New York State Route 23

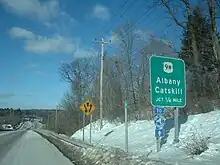
Approaching US 9W on NY 23 near Catskill

Elevation drops slightly upon reaching the hamlet of Grand Gorge within the town of Roxbury, located just above a small pond alongside NY 30 that gives rise to the Delaware's East Branch. NY 23 intersects NY 30 in the hamlet's center before making a sharp bend to the south as it approaches the Schoharie Reservoir, located southeast of Grand Gorge. The route passes by the reservoir's southern tip before it enters Greene County and the town of Prattsville. Just inside the county, a bridge carries the highway over Schoharie Creek and into the next community, the hamlet of Prattsville. Pratt Rock, a series of rock carvings depicting the life of Zadock Pratt—the tanner and politician who lent his name to the town—is located just east of the hamlet.